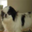
Label: dog